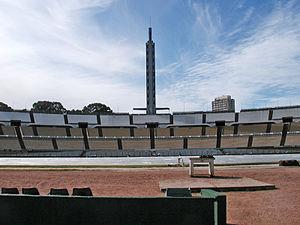
Le stade Centenario est un stade situé dans le quartier de Parque Batlle à Montevideo, en Uruguay. Il est principalement utilisé pour le football et célèbre également le centenaire de l'indépendance de l'Uruguay.
L'histoire de la Coupe du monde de football trouve son origine en 1904 lors de la création de la Fédération internationale de football association qui regroupe les Pays-Bas, la Belgique, la Suède, le Danemark, la Suisse, l'Espagne et la France. Lors d'un premier congrès, il est décidé d'organiser une compétition internationale en Suisse, refusée par les britanniques. Les premiers tournois mondiaux officiels de football ont lieu lors des Jeux olympiques à partir de 1908. Ce n'est qu'en 1930, sous l'impulsion de son président, Jules Rimet, que la FIFA inaugurera la Coupe du monde de football.